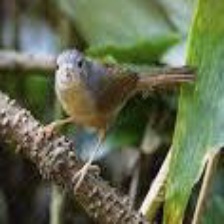
Species: ABBOTTS BABBLER
Scientific name: MALACOCINCLA ABBOTTI